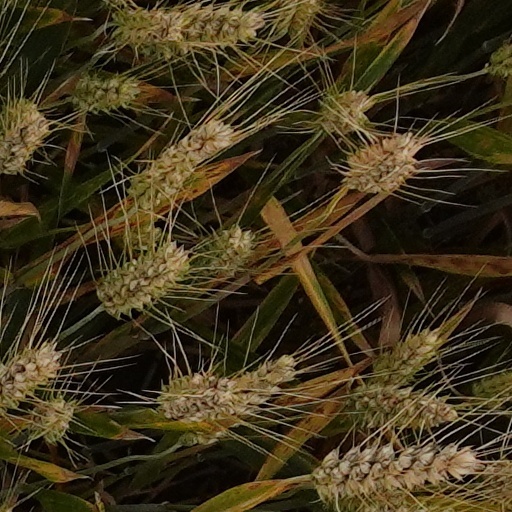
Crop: wheat